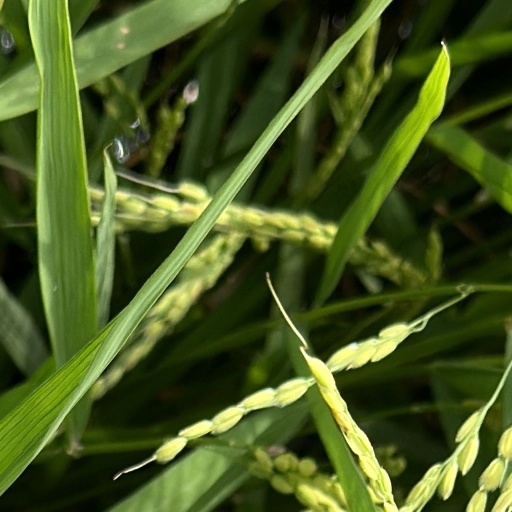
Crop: rice